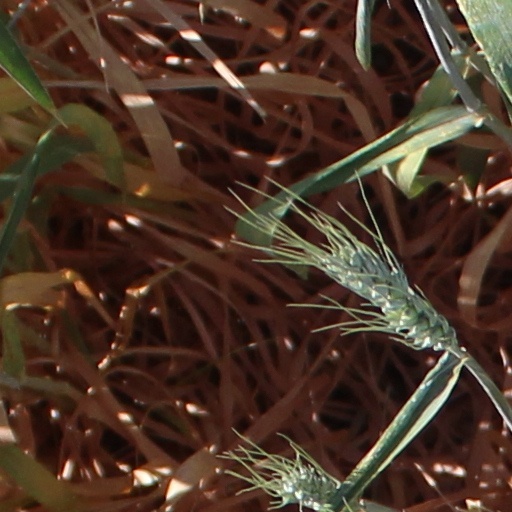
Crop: wheat